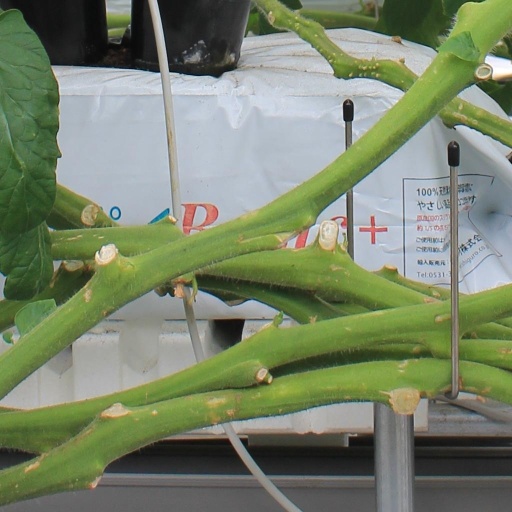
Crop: tomato